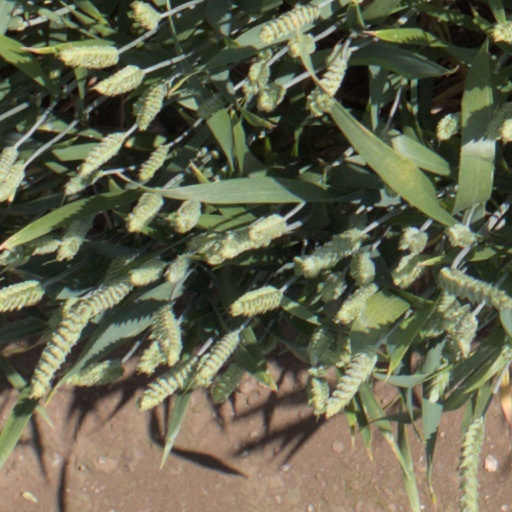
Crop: wheat